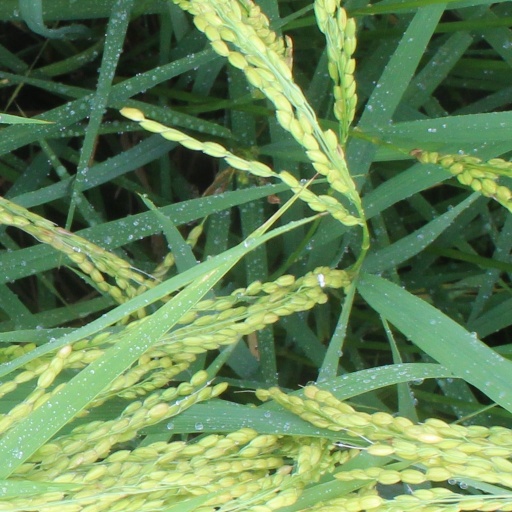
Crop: rice